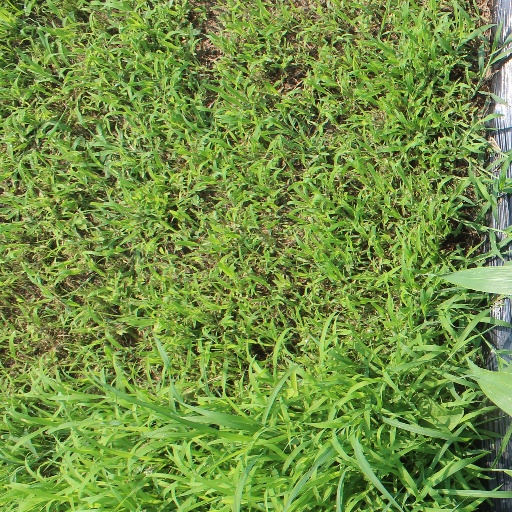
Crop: sorghum